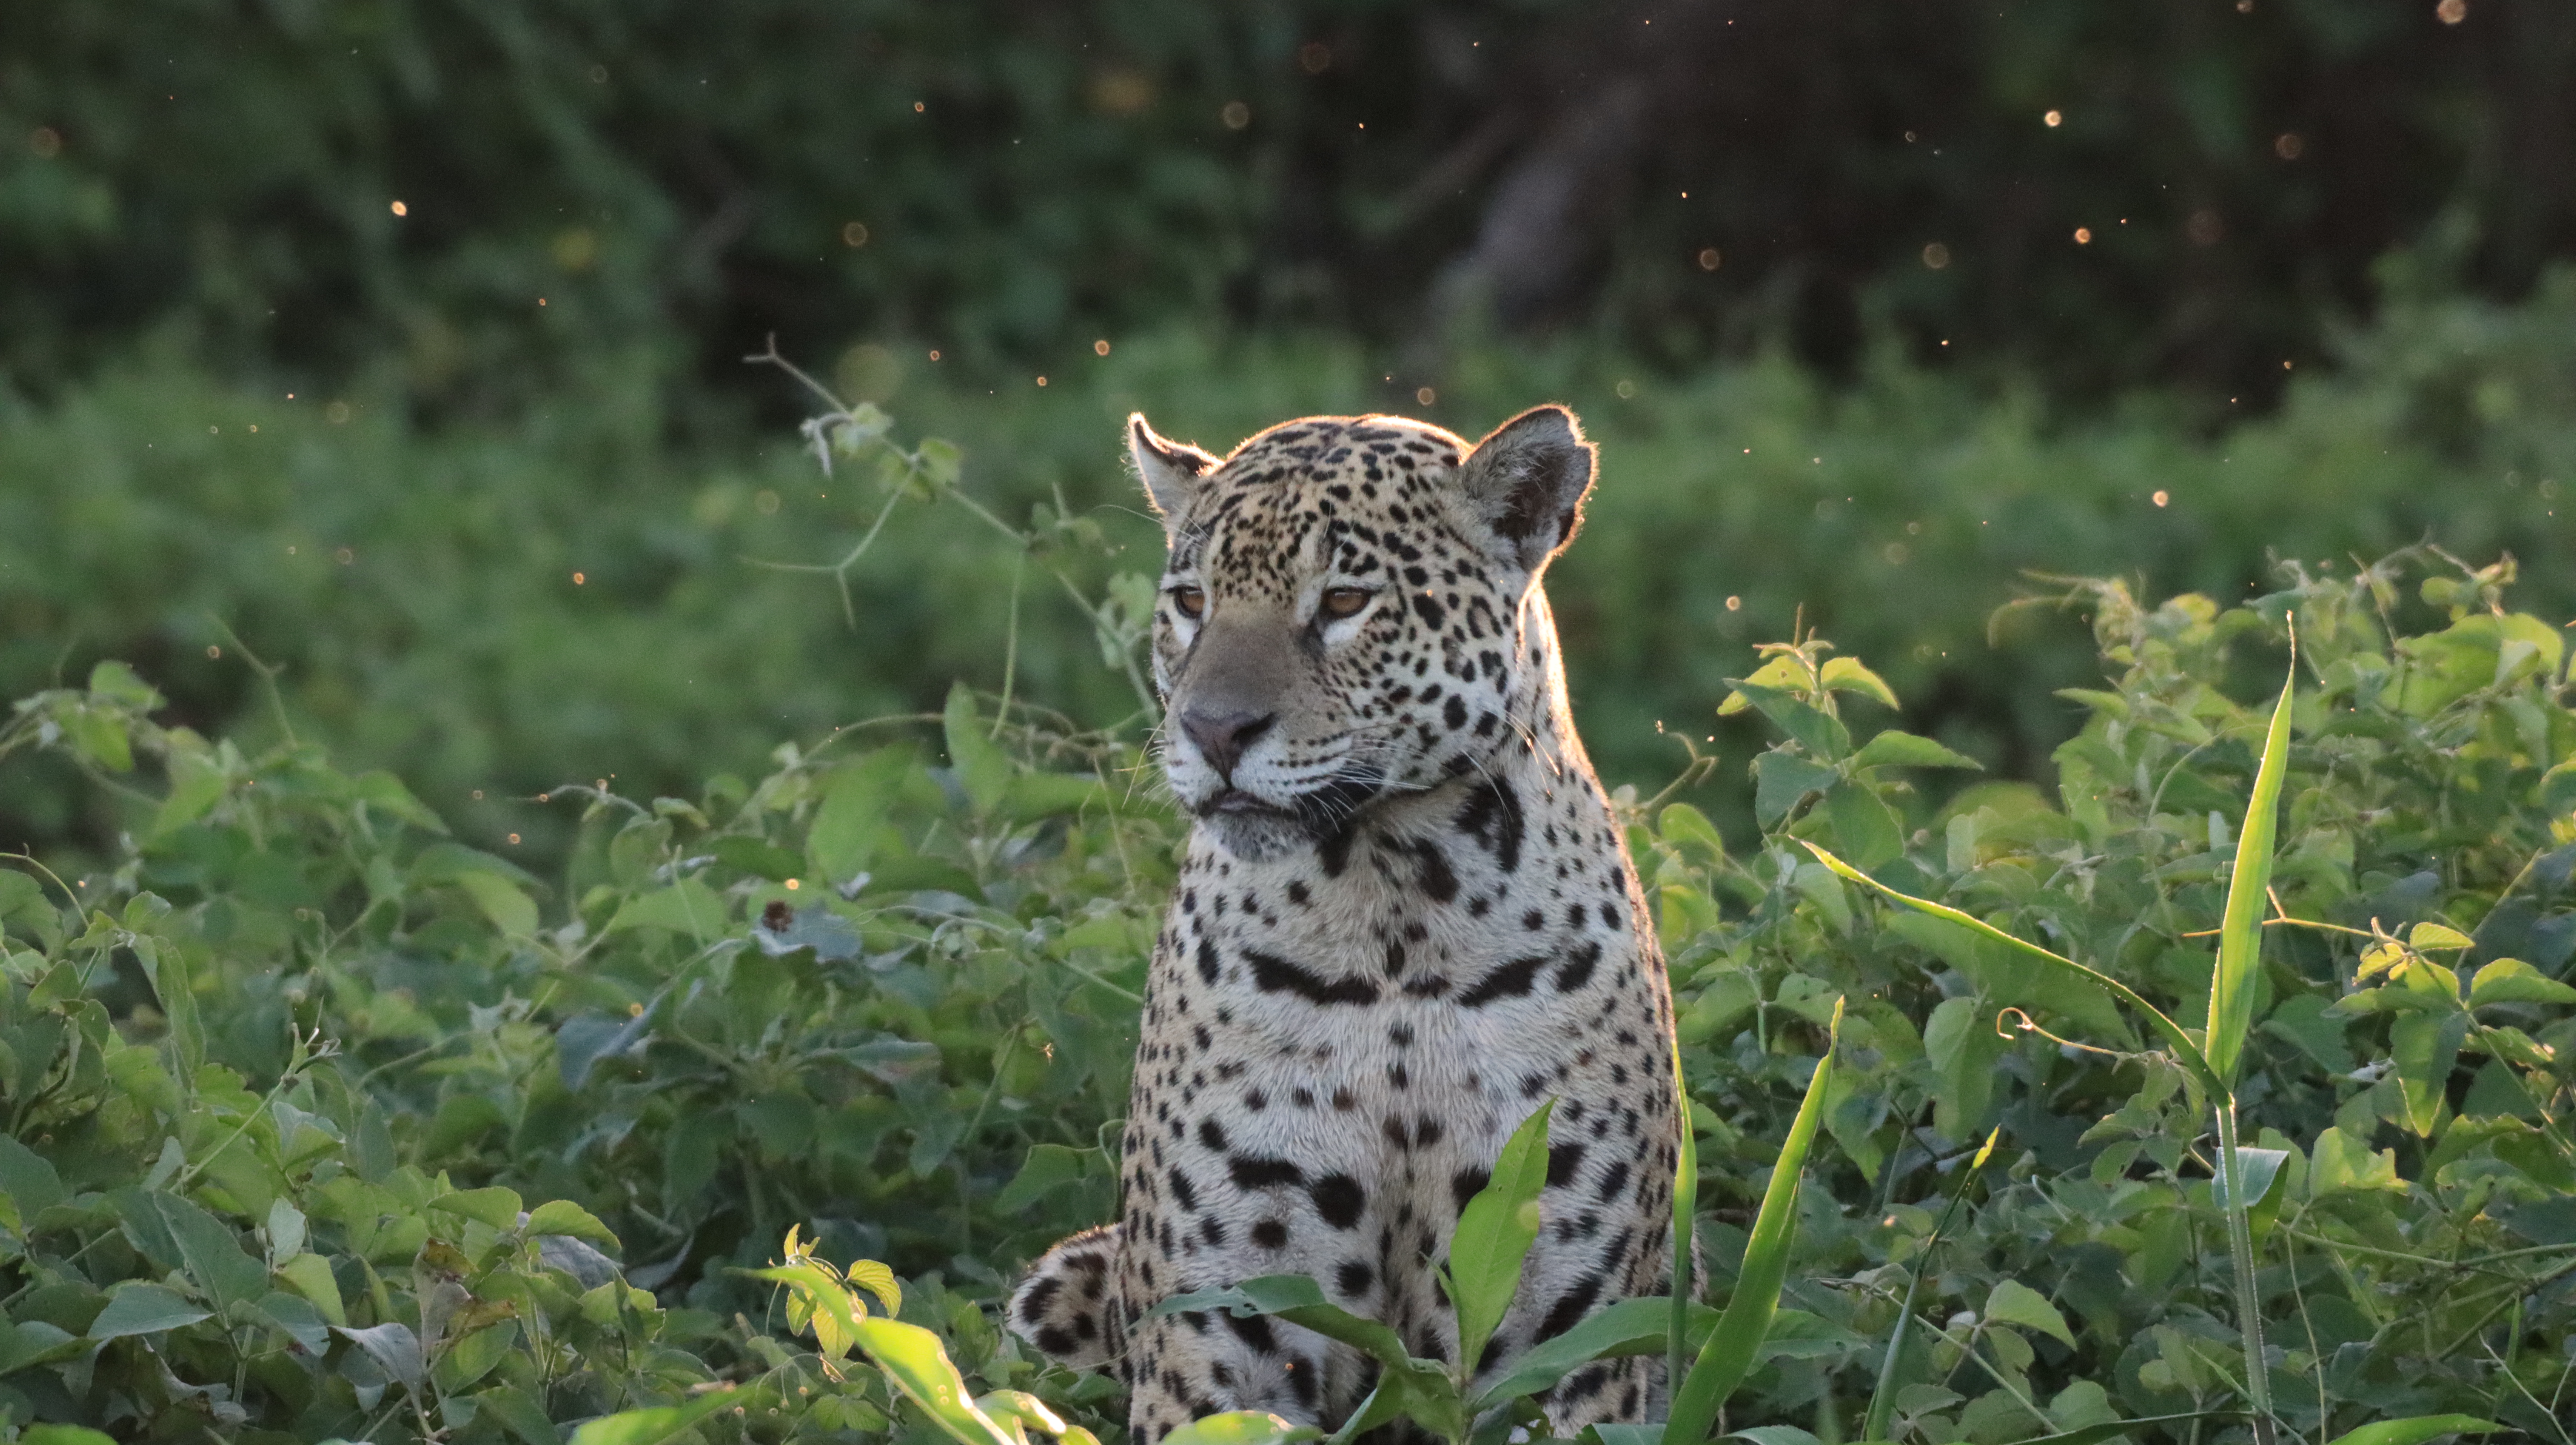
Jaguar: Marcela